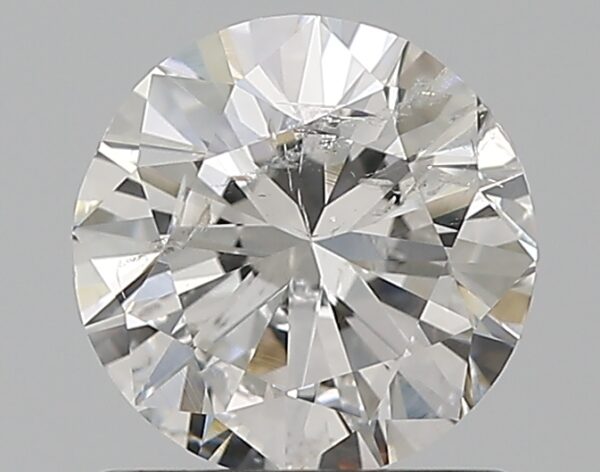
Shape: round
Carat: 1
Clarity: SI2
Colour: F
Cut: GD
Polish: VG
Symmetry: VG
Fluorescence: VSL
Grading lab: IGI
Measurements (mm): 6.27 x 6.22 x 3.96